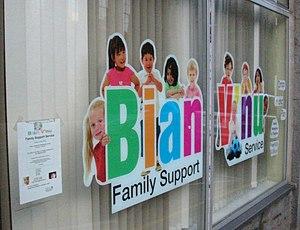
Saint-Pierre-Port, Guernesey